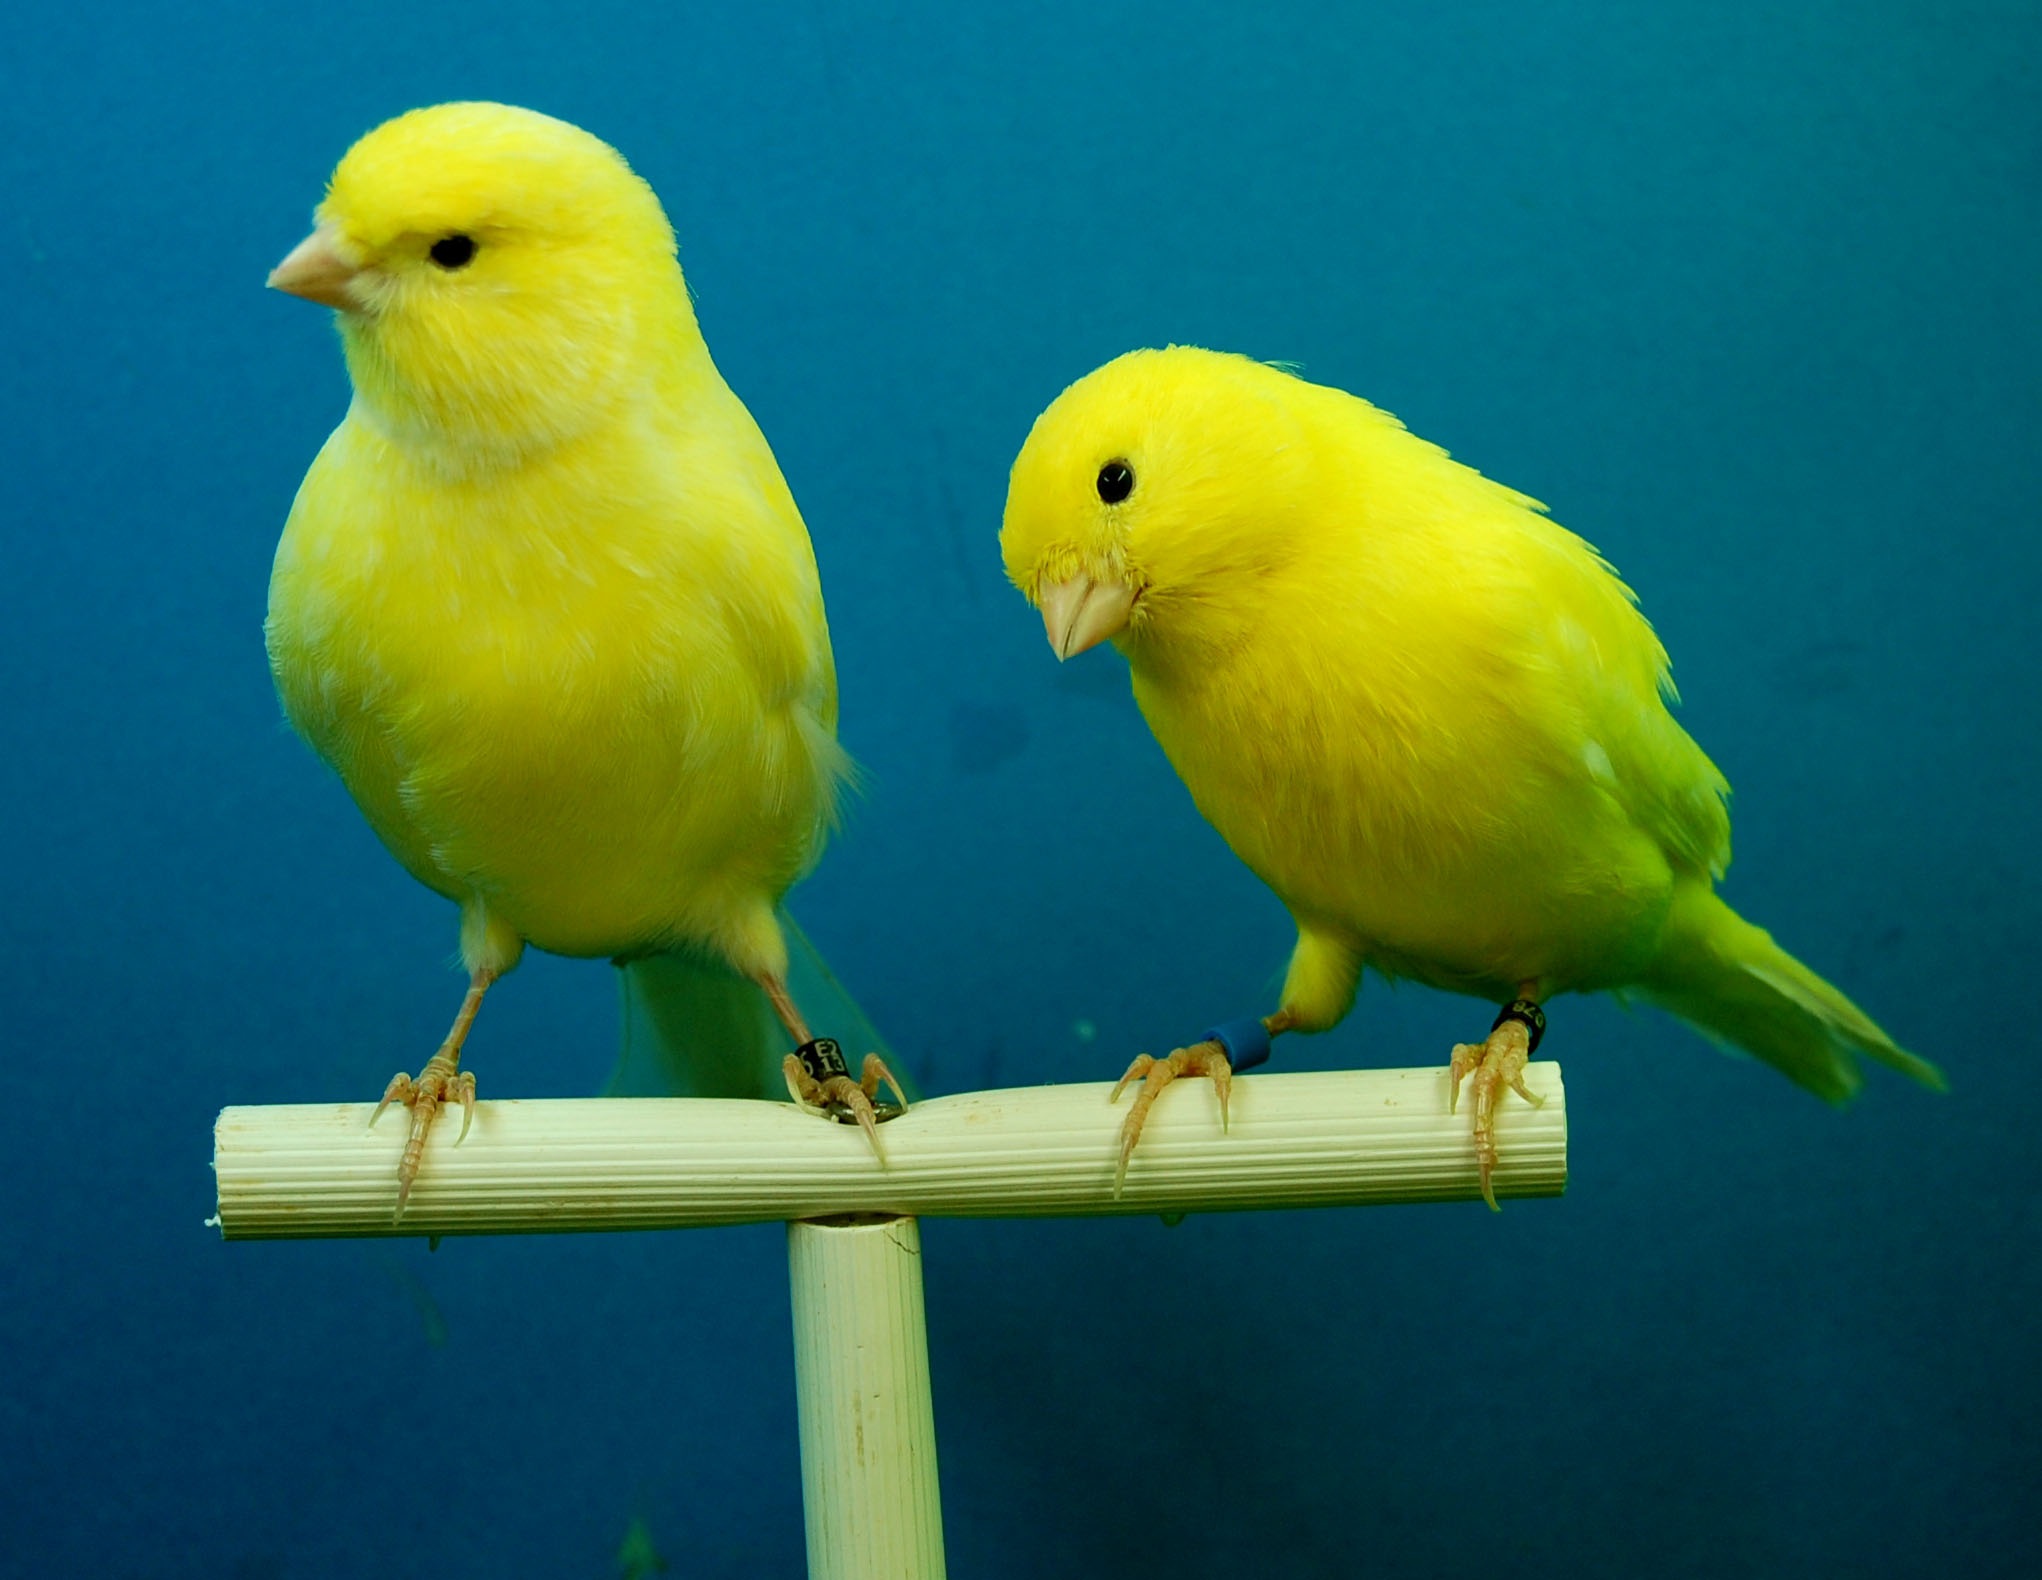
bird, wing, green, beak, yellow, fauna, lovebird, vertebrate, parrot, finch, parakeet, aviary, canary, canaries, perching bird, common pet parakeet, atlantic canary